Thermoreceptor

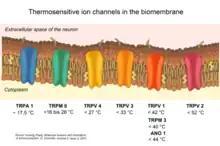
Channels shown: TRPA1, TRPM8, TRPV4, TRPV3, TRPV1, TRPM3, ANO1, TRPV2

In the cornea cold receptors are thought to respond with an increase in firing rate to cooling produced by evaporation of lacrimal fluid 'tears' and thereby to elicit a blink reflex .